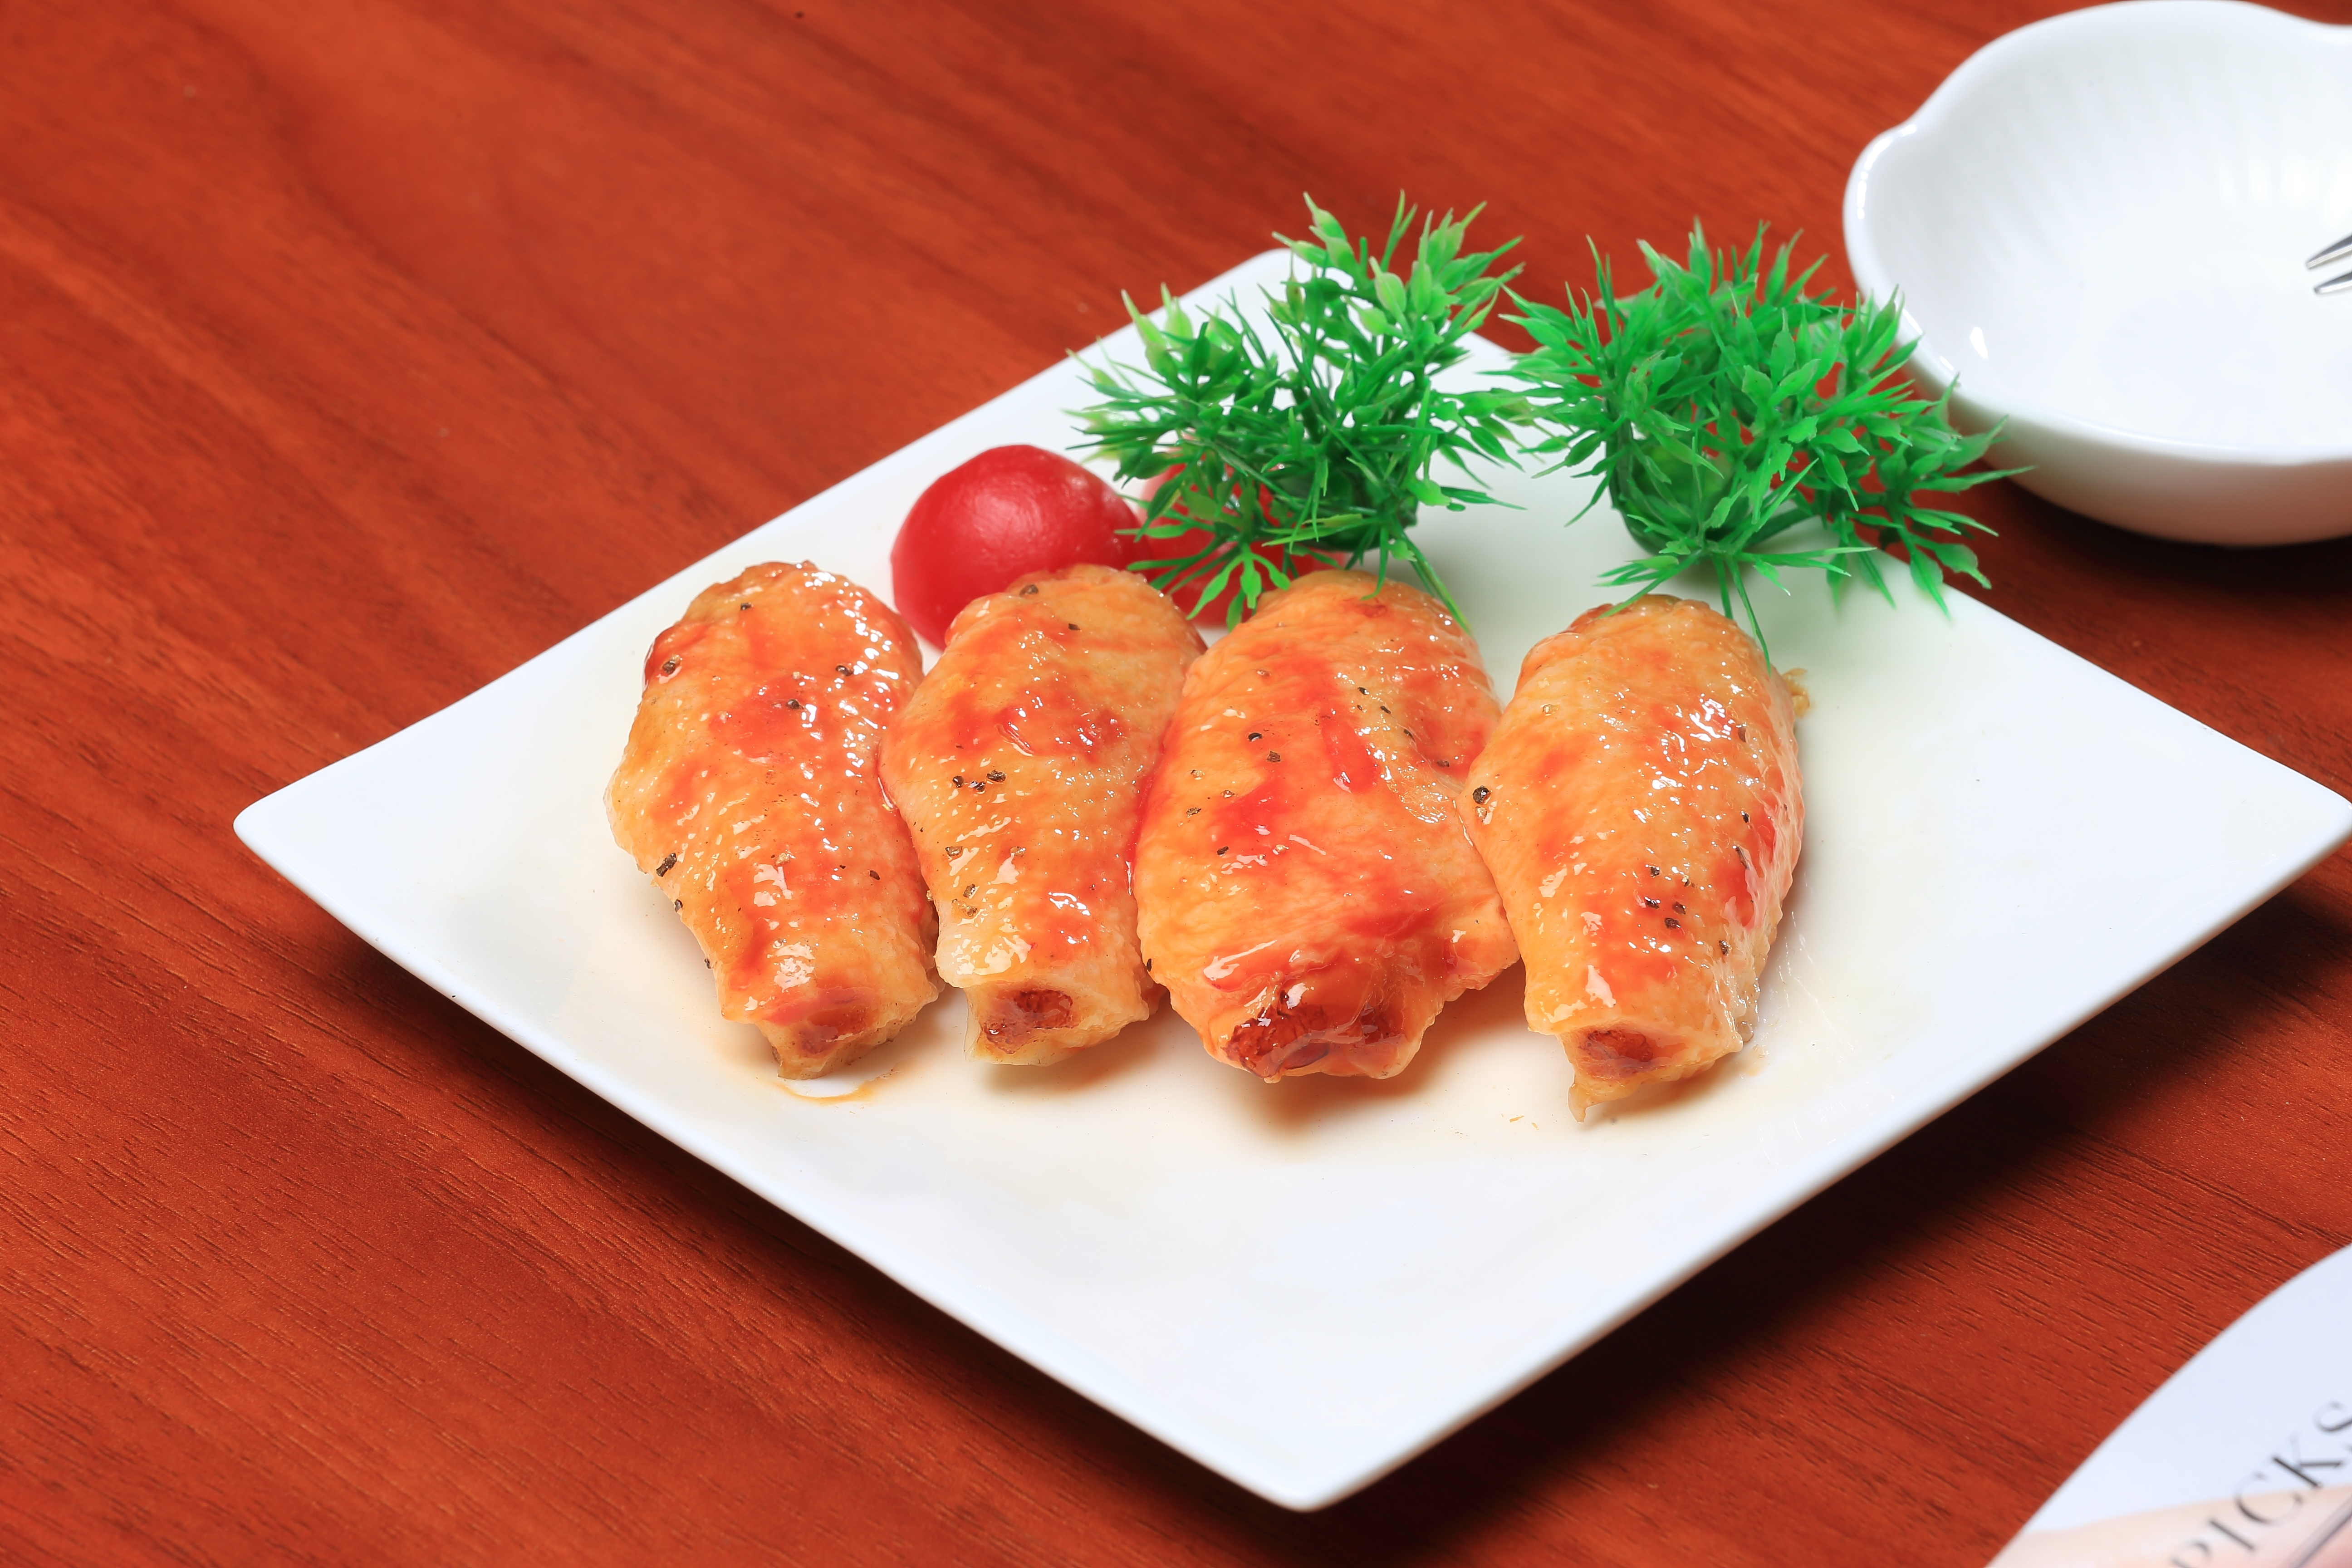
dish, meal, food, produce, fish, meat, cuisine, asian food, afternoon tea, hors d oeuvre, grilled food, dim sum, brochette, grilled wings